Religion in Algeria

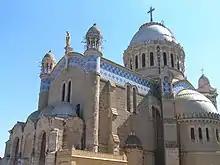
Notre Dame d'Afrique (Our Lady of Africa) is a Roman Catholic church that is the basilica of Algiers

Christianity came to North Africa in the Roman era. Its influence declined during the chaotic period of the Vandal invasions but was strengthened in the succeeding Byzantine period, only to disappear gradually after the Arab invasions of the seventh century.